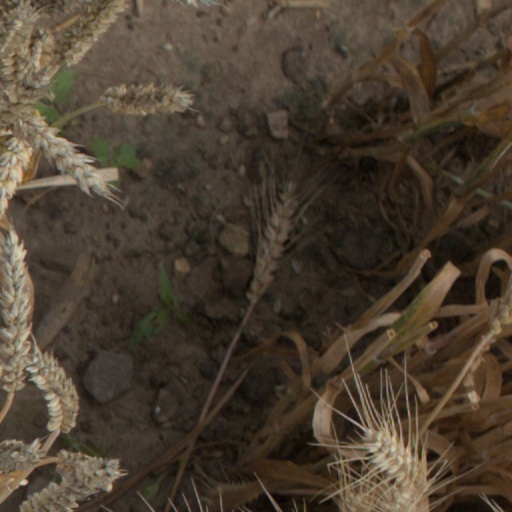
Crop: wheat